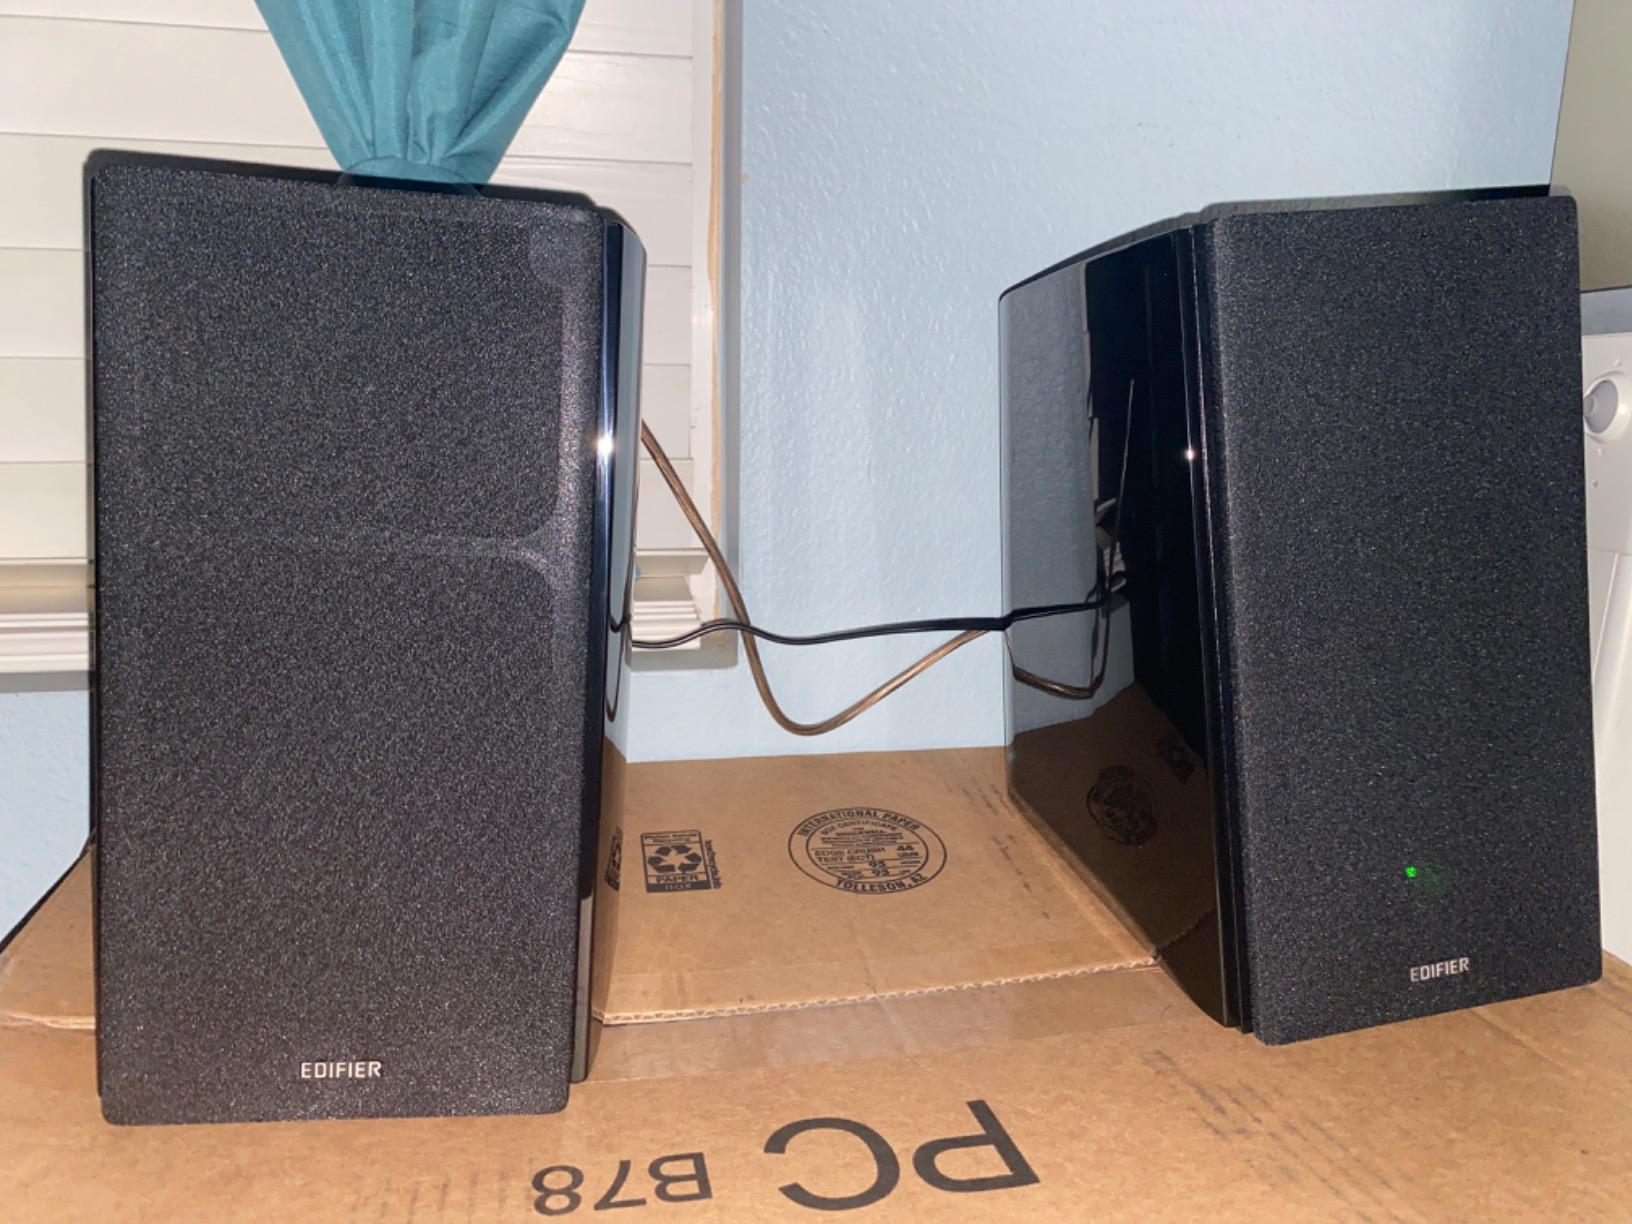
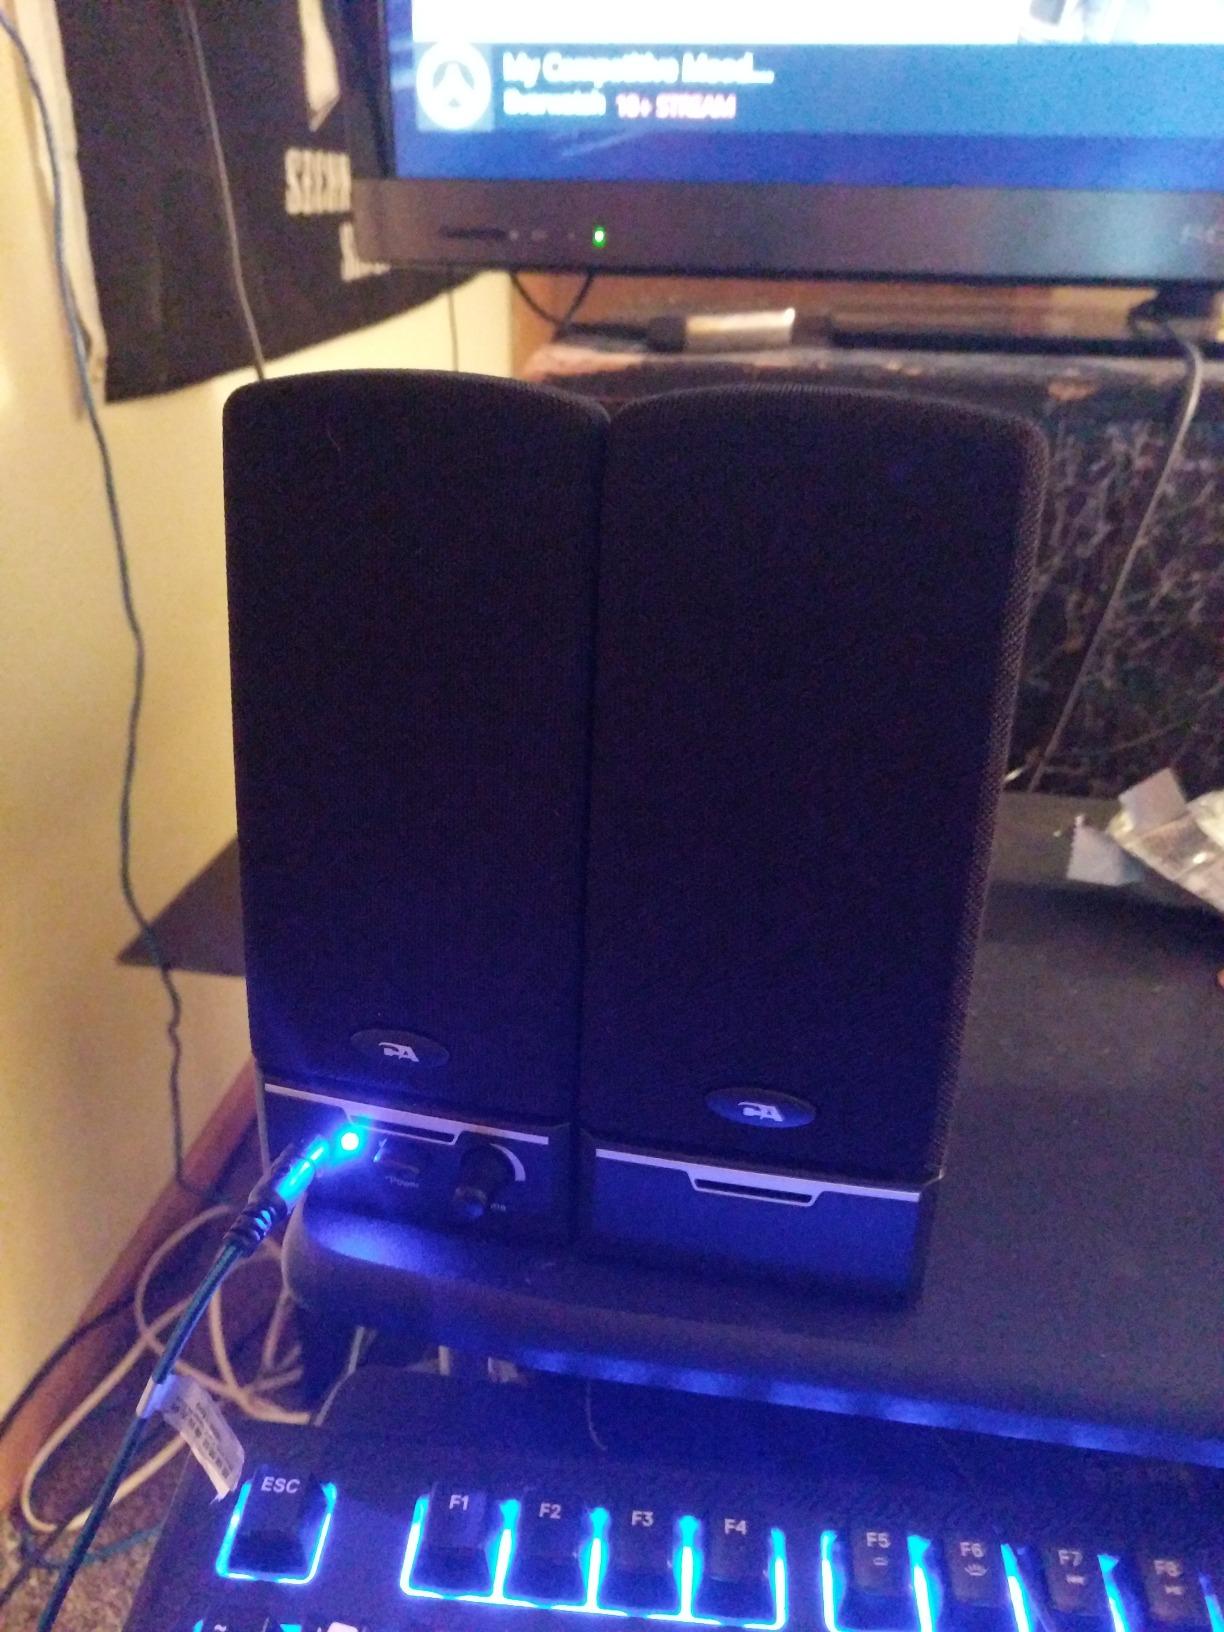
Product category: speaker
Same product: no